Mina Sundwall

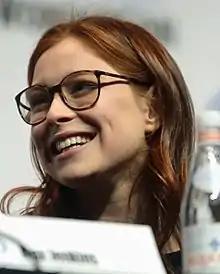
Sundwall in 2018

Mina Sundwall (born October 23, 2001) is an American actress. She is best known for portraying Penny Robinson in the 2018 Netflix television series "Lost in Space".She also provided the voice and motion capture for Thrúd in the Santa Monica Studio video game "God of War: Ragnarök".